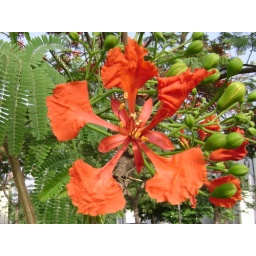
The gulmohar tree blooms in May all over India. Flowers are bright red in colour.